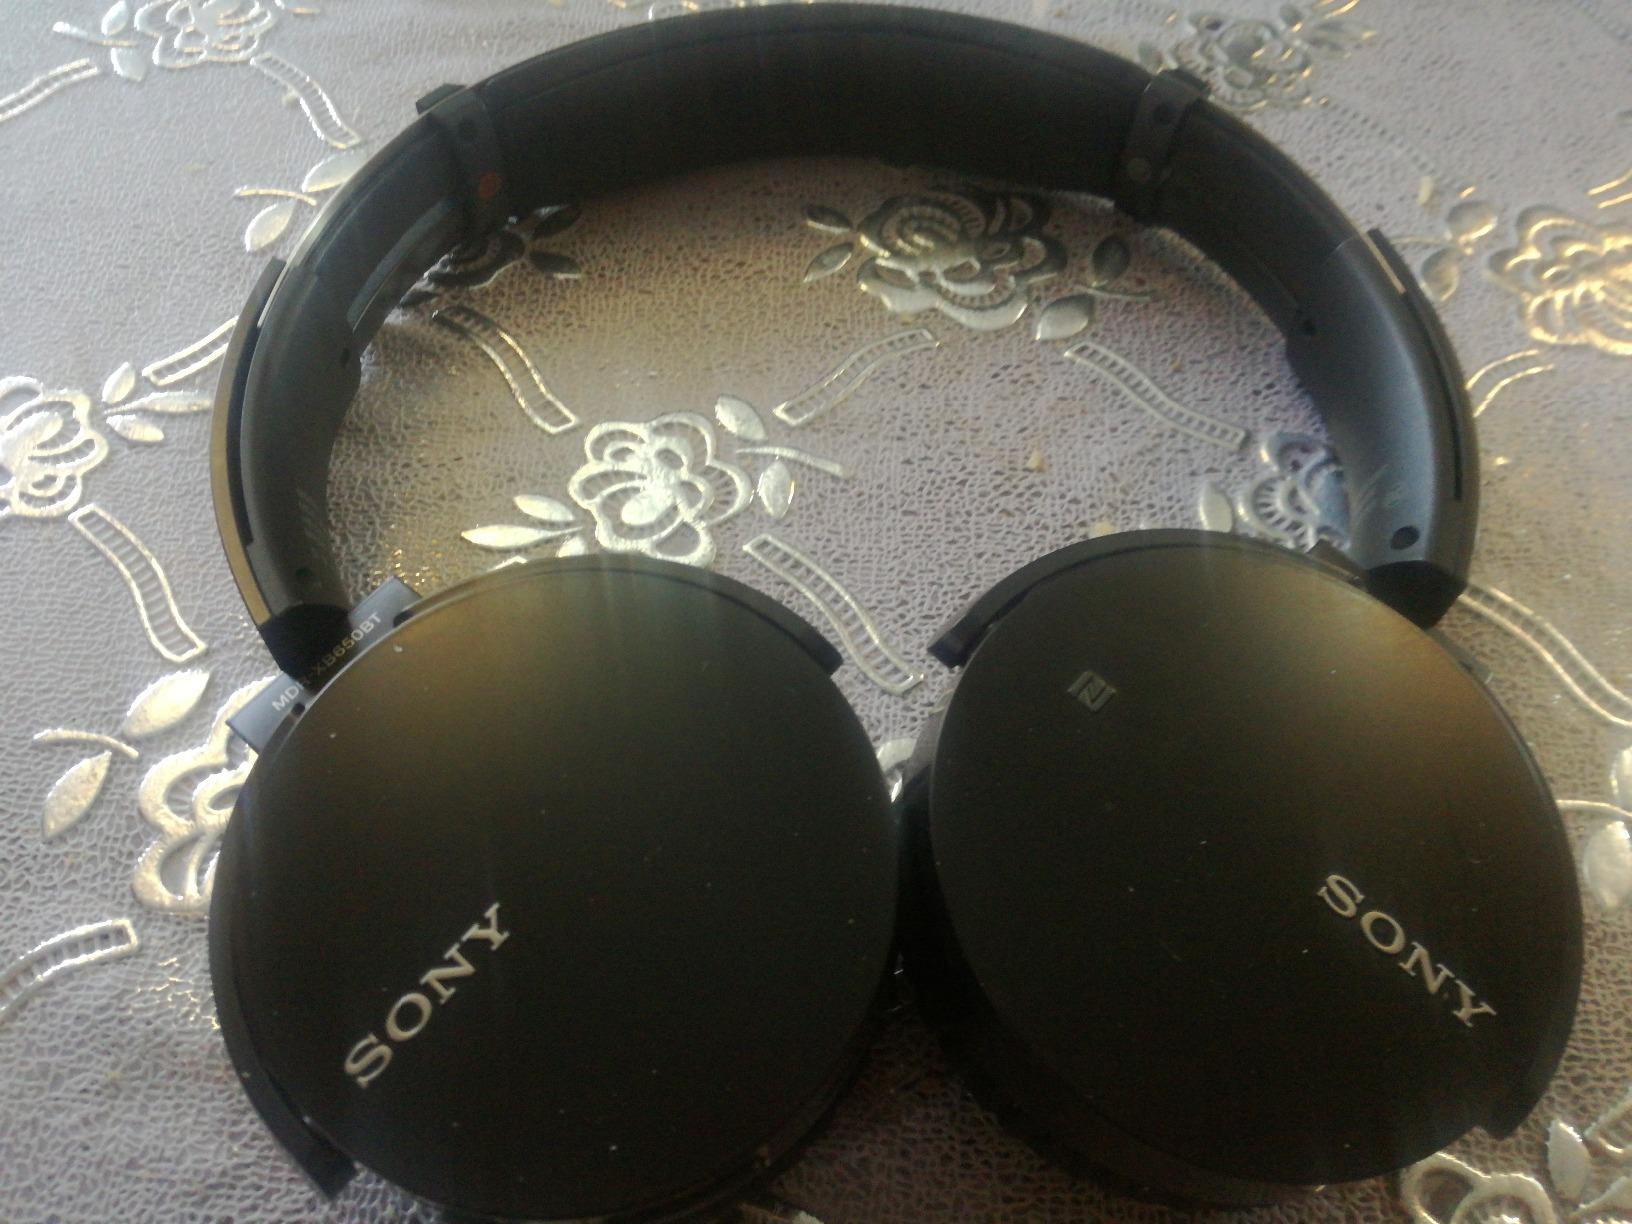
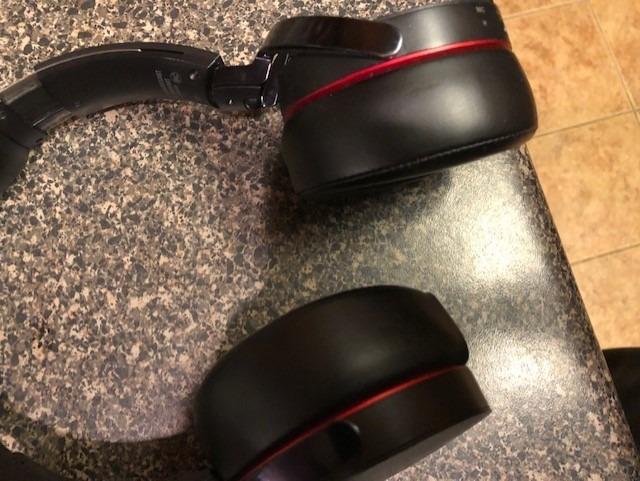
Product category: headphones
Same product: no